Ulster GAA

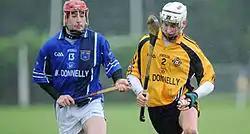
Antrim's Arron Graffin (right) representing Ulster in the 2008 Railway Cup hurling semi-final against Munster

Ulster has always been the weakest of the provinces in hurling terms, possibly due to the difference between the hurling promulgated by the early Gaelic Athletic Association and the "commons" game played in Ulster. The Ulster hurling team have only won four Railway Cup semi-final games in their history (1945, 1992, 1993 and 1995), it, however, lost in each of those Railway Cup deciders.